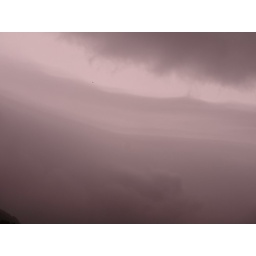
Different layers of clouds in the sky